Rallye Deutschland

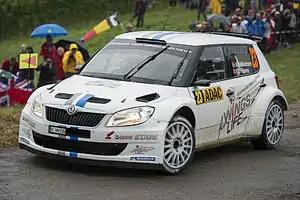
Volkswagen's preparations for their return began in 2012, entering a Škoda Fabia S2000 throughout the season to gain experience running a team.

The revised layout received a lot of praise. 2007 saw 15,000 spectators in Circus Maximus alone, with a total attendance of more than 200,000 for all three days. Due to a cutback in the number of rallies included in each season's calendar and the introduction of alternating rallies, Rallye Deutschland was not part of the 2009 calendar. It returned in the 2010 season, with Sébastien Loeb taking his eighth consecutive win; a WRC record for wins in a single event.